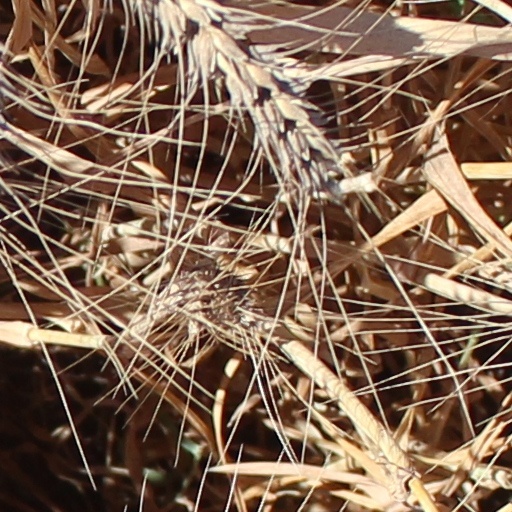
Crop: wheat